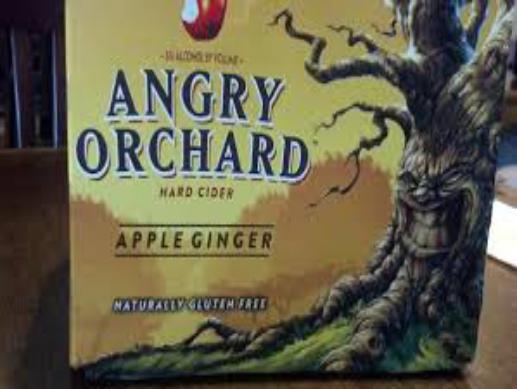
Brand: Angry Orchard
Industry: Food